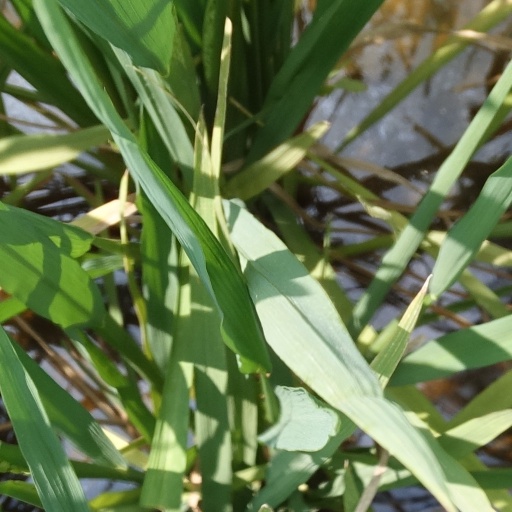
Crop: rice